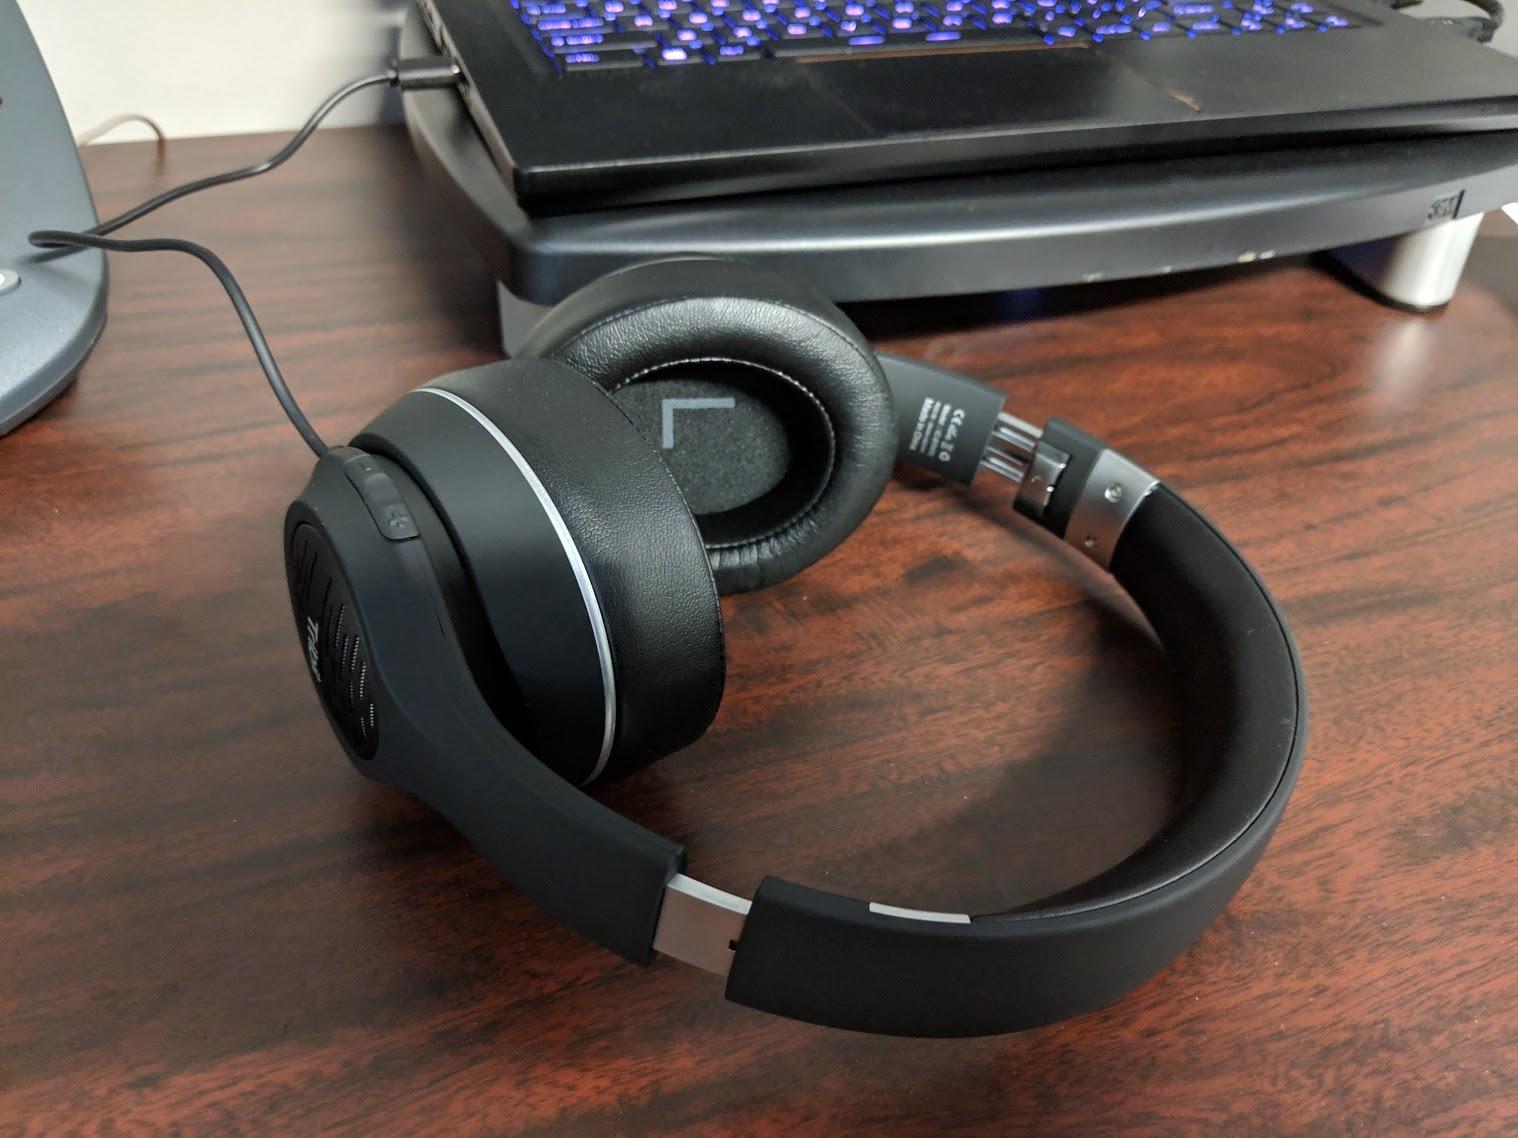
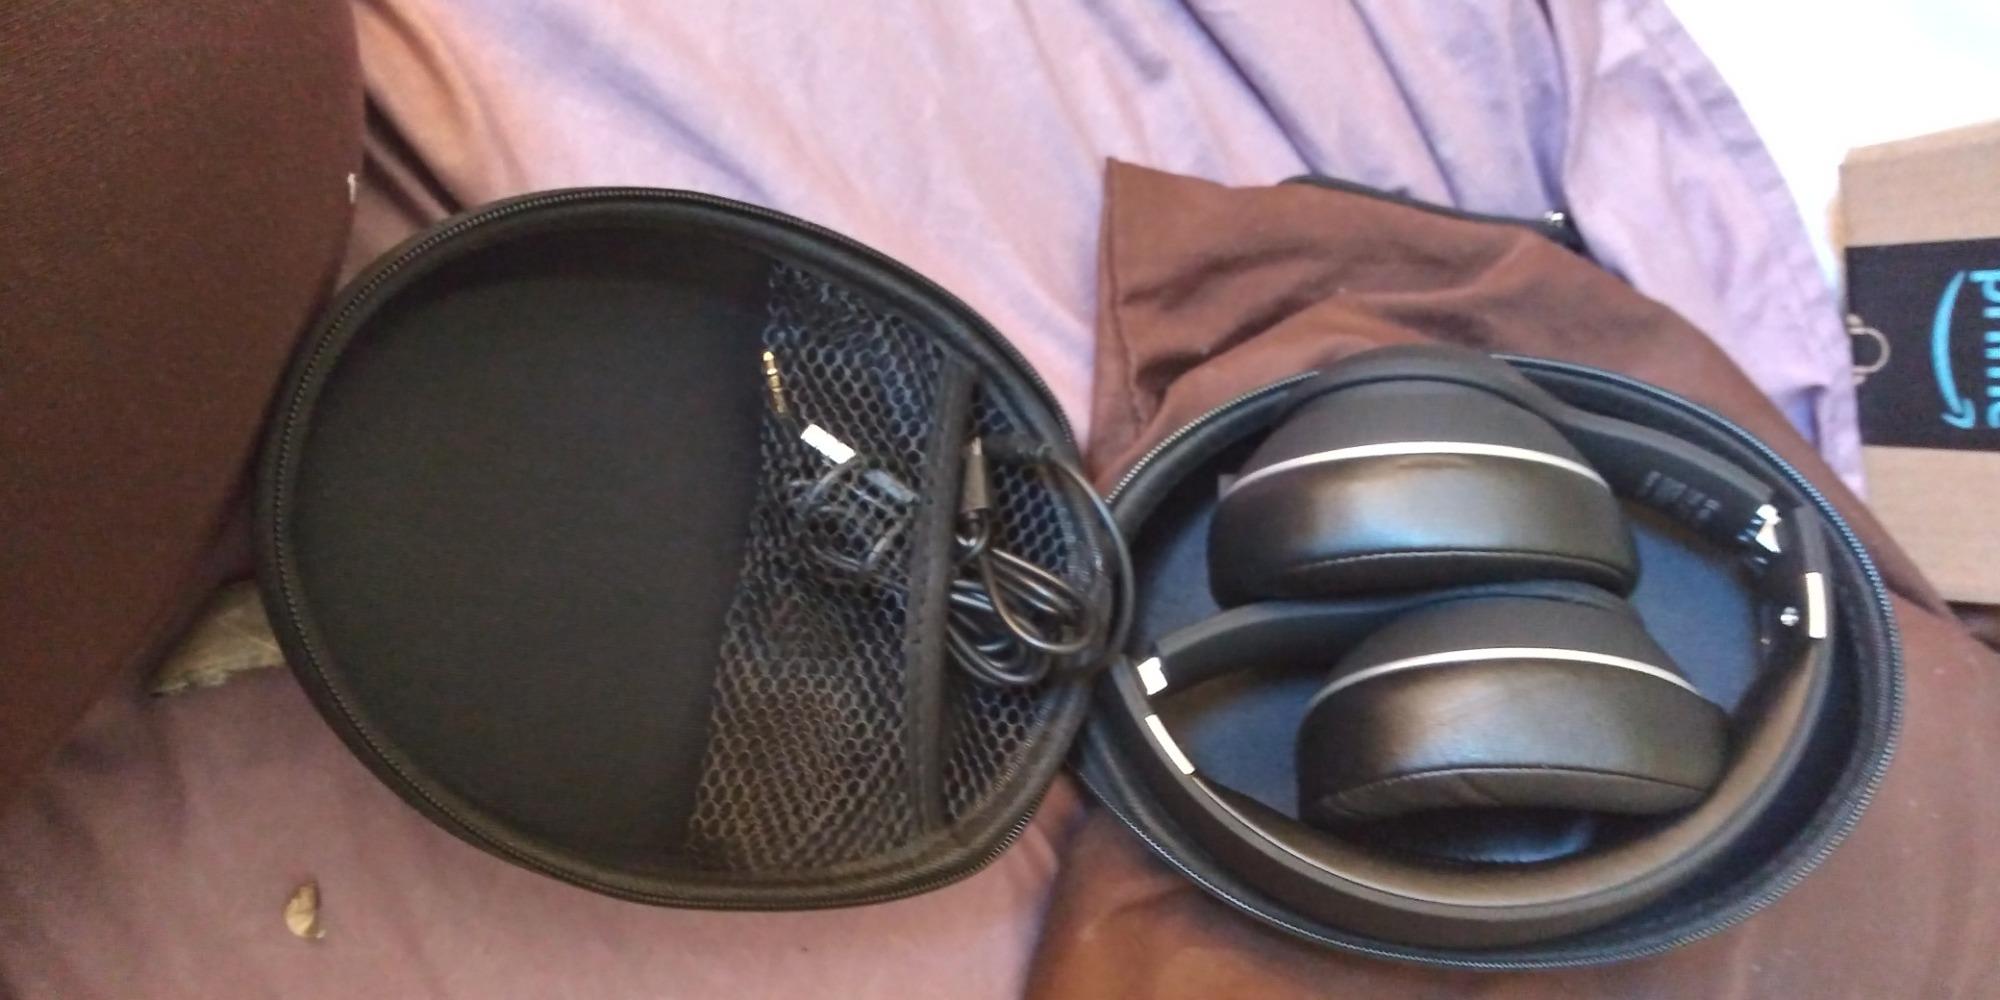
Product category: headphones
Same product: yes